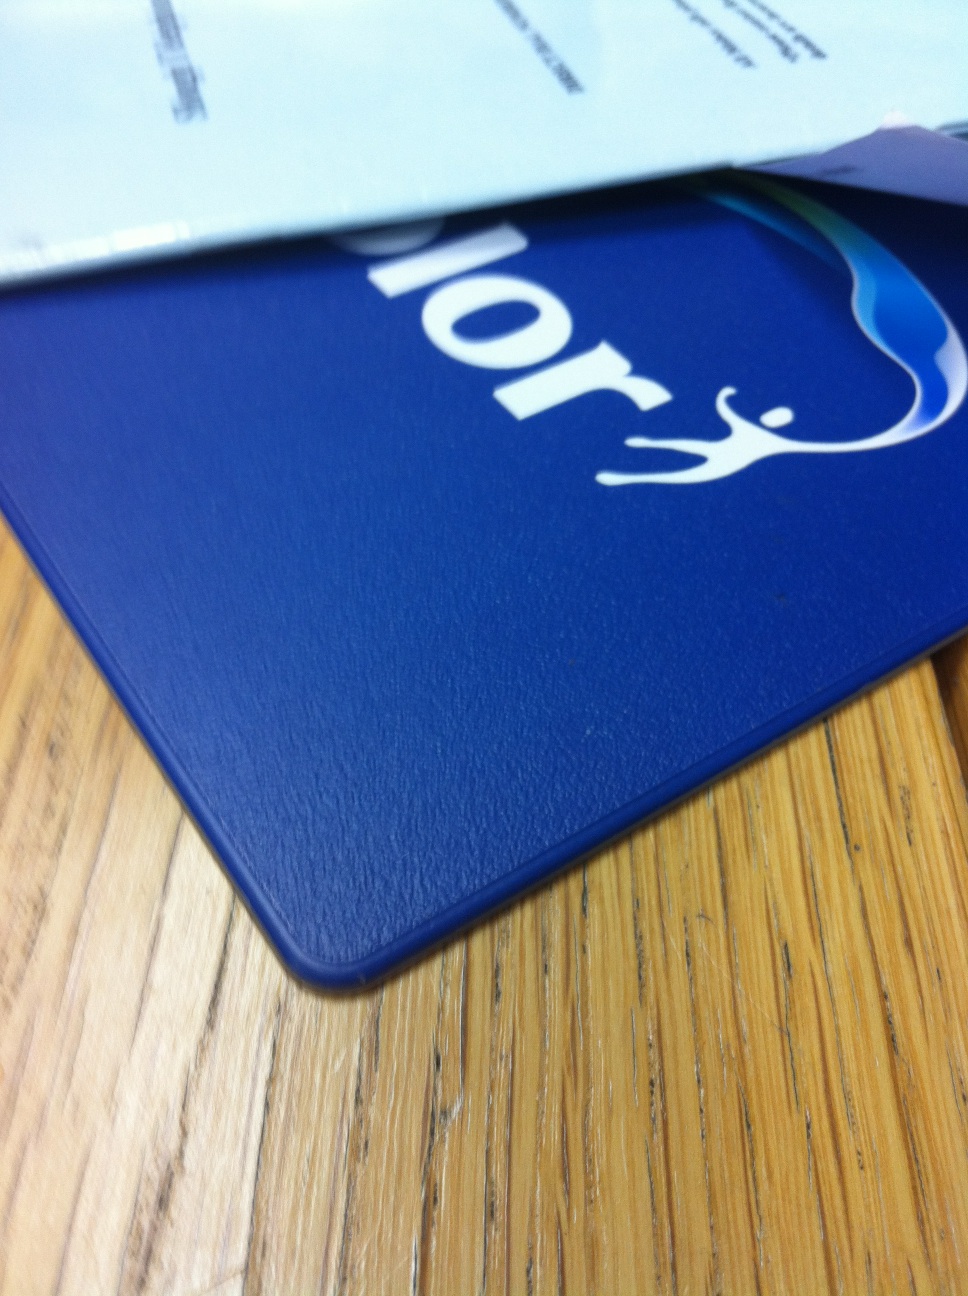Question: What color is this?
Answer: blue